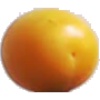
Label: Cherry Wax Yellow 1